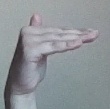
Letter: khaa